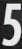
Number: 5